Biblical narratives in the Quran

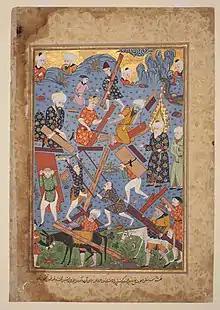
The building of Noah's ark, in a 17th-century Falnama (Islamic book of divination)

In the Bible, Adam and Eve have two sons: the elder Cain, who is a farmer, and the younger Abel, a shepherd. When both make sacrifices to God, God only accepts Abel's offerings. Angered, Cain kills his brother despite God's warning. He is condemned to a lifetime of wandering and fruitless toil. The Qur'an narrates a similar story relating to the sons of Adam, although the brothers are not named.